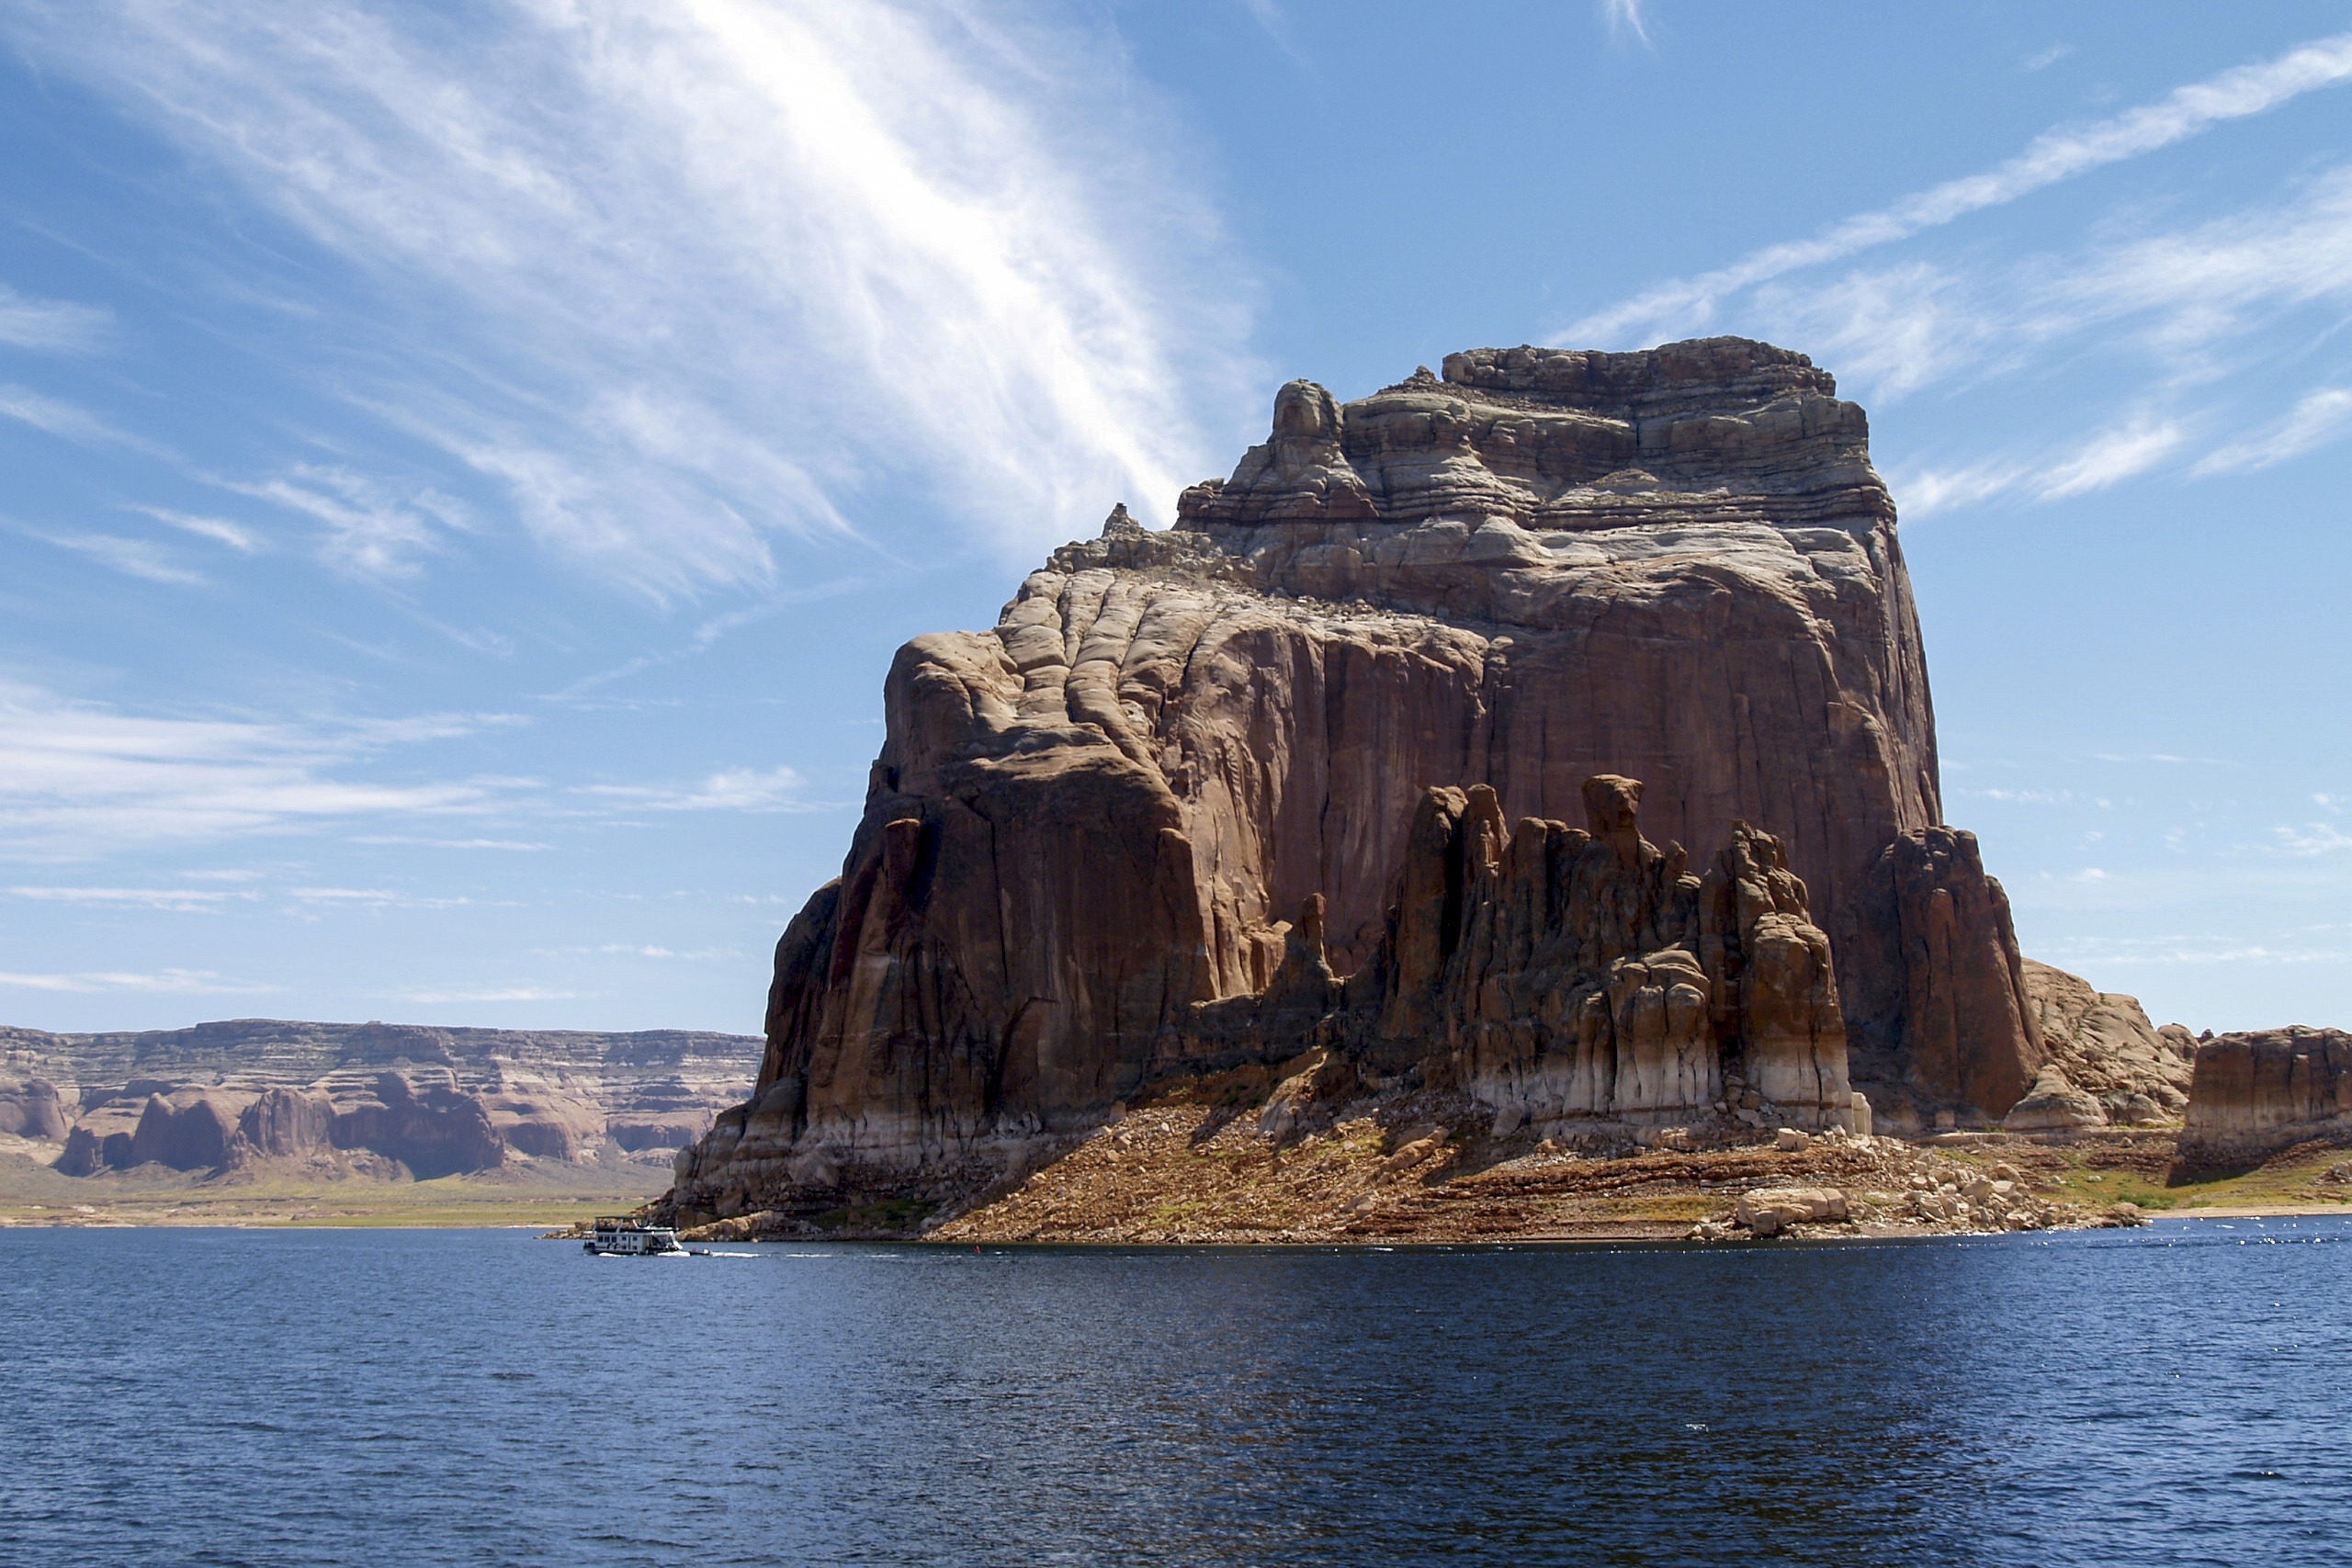
landscape, sea, coast, nature, outdoor, rock, ocean, countryside, lake, summer, vacation, recreation, formation, cliff, red, natural, scenery, usa, bay, landmark, reservoir, stack, terrain, swimming, arizona, rocks, clouds, geology, boating, tourist attraction, natural water, cape, activities, islet, landform, water sport, wind surfing, lake powell